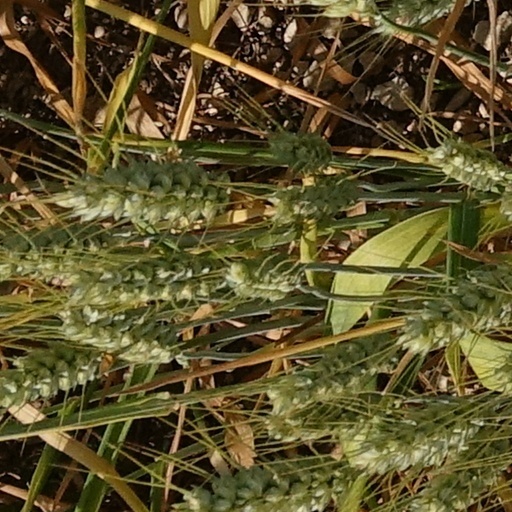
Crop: wheat